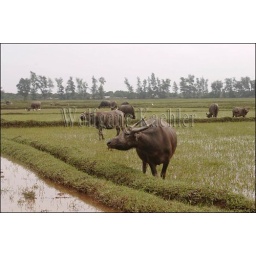
Vietnam, near vinh moc, water buffalos in field